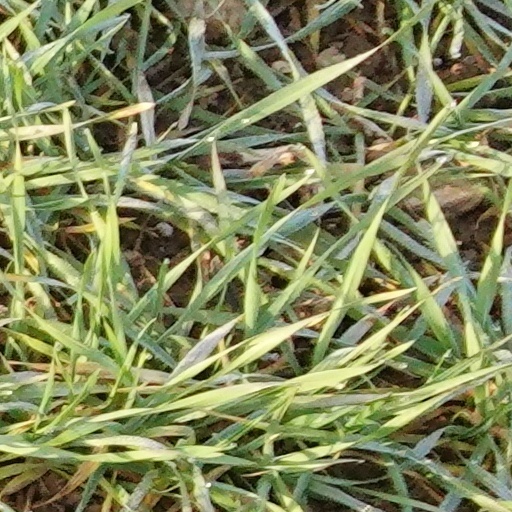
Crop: wheat